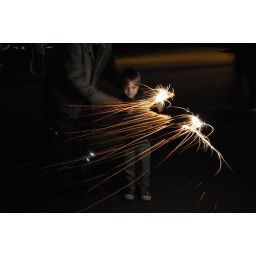
Sparklers are always fun with the kids! This one came out good. His face is clear in this one!!